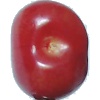
Label: Cherry 2